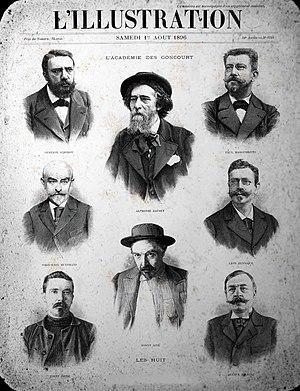
Les huit de l'académie Goncourt en 1896. L'Illustration, samedi 1er août 1896, n° 2788 (54e année)